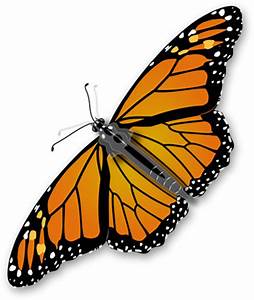
Label: farfalla